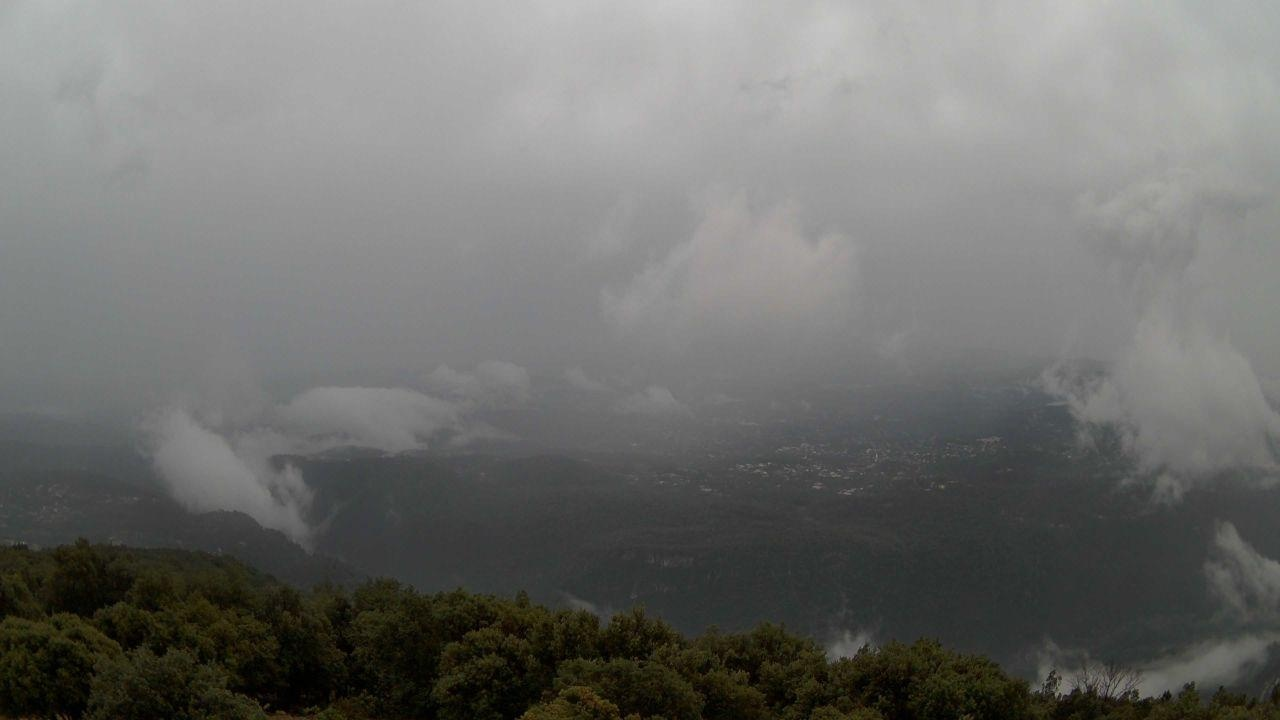
Fire: no
Smoke: no